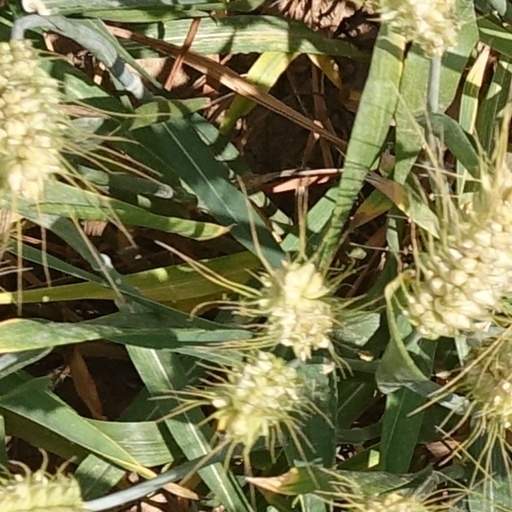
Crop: wheat